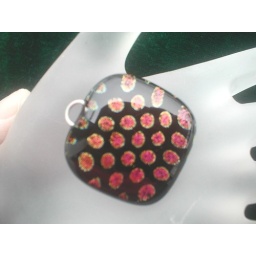
Dichroic fused glass pendant by Willowglass in a dot pattern in pink on black